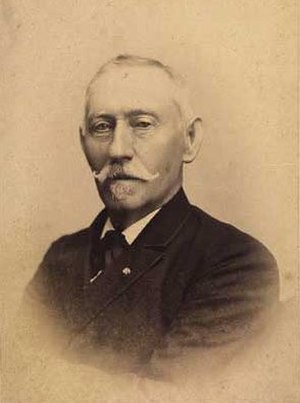
Lars Larsen (møbelfabrikant)
Lars Larsen var en dansk møbelfabrikant og politiker.